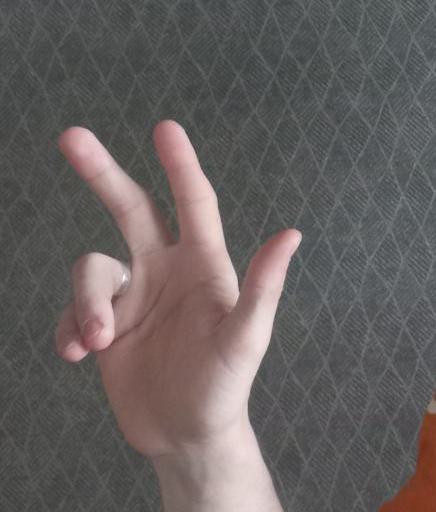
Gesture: three2